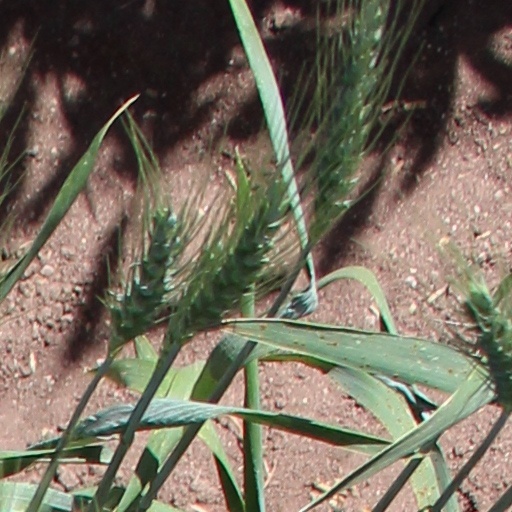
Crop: wheat